Sand smuggling in Southeast Asia

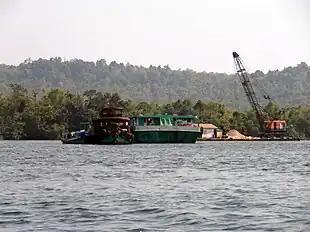
Unauthorized sand mining at the Tatai River in the Koh Kong Conservation Corridor, Cambodia 2012

Sand smuggling is the cross-border environmental crime of illegal transportation of often illegally extracted natural sand and gravel. While sand smuggling and illegal mining are global concerns, they are especially acute in Asia, where continuing urbanization and the region's large construction boom are driving the increasing demand for sand. The consequences of excessive sand mining and smuggling, which are strongly connected, range from environmental degradation to geopolitical tension.